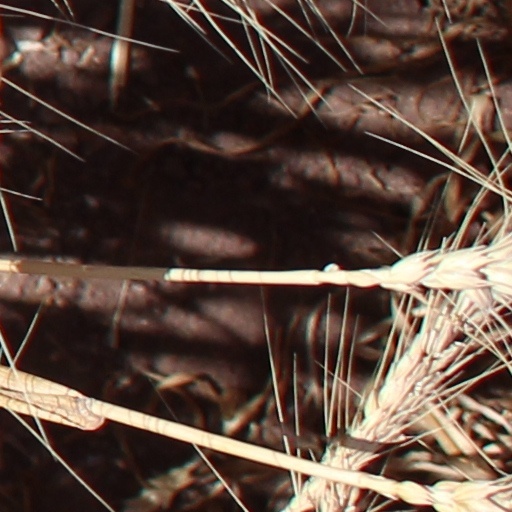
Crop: wheat